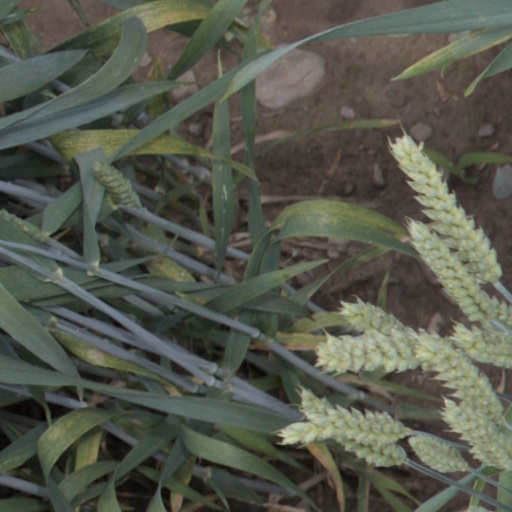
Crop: wheat